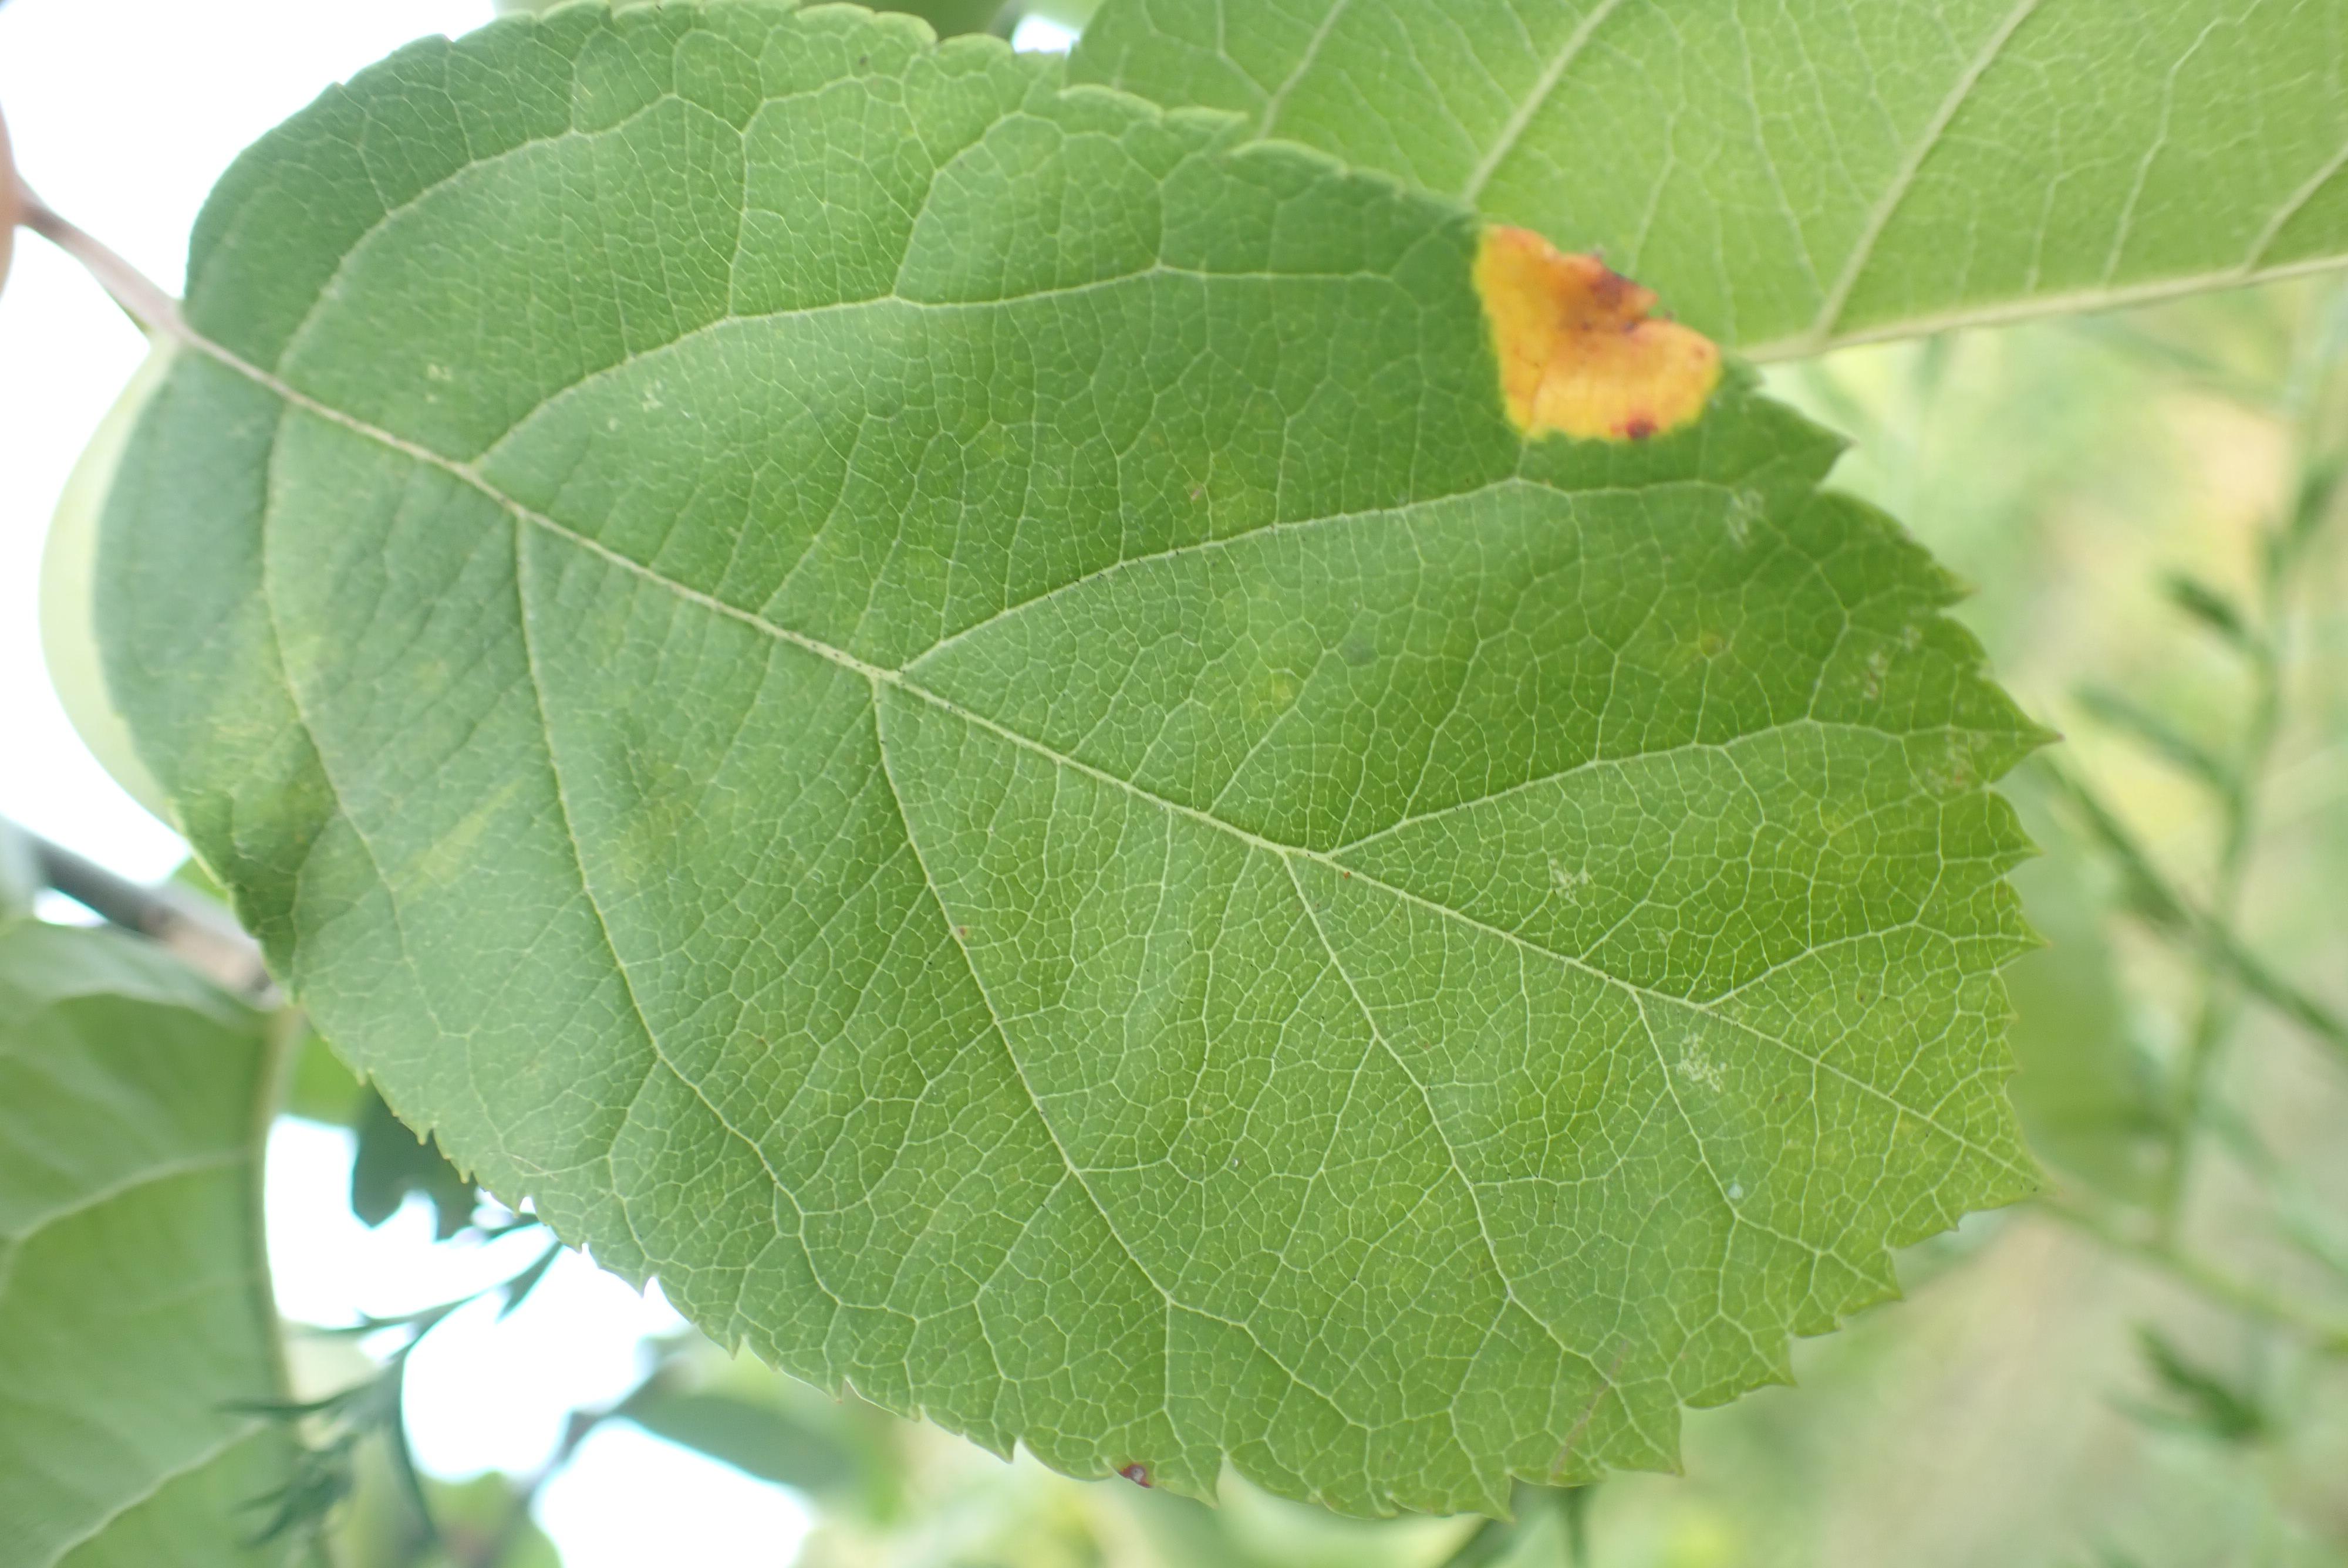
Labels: rust